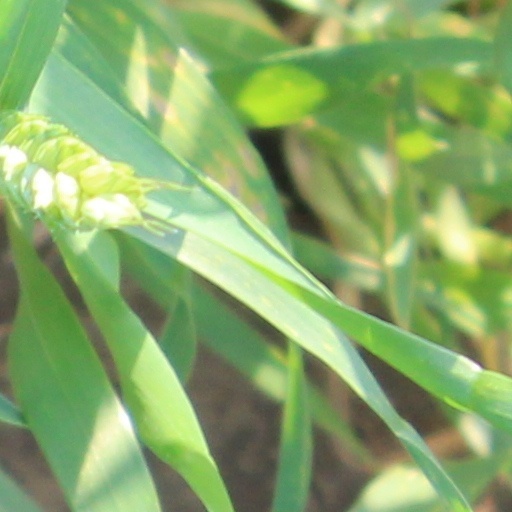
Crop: wheat